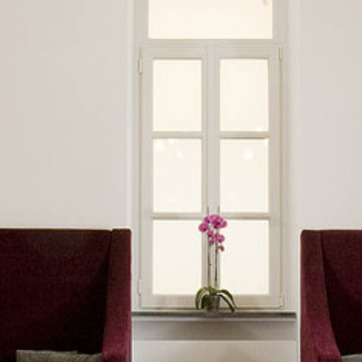
Material: glass